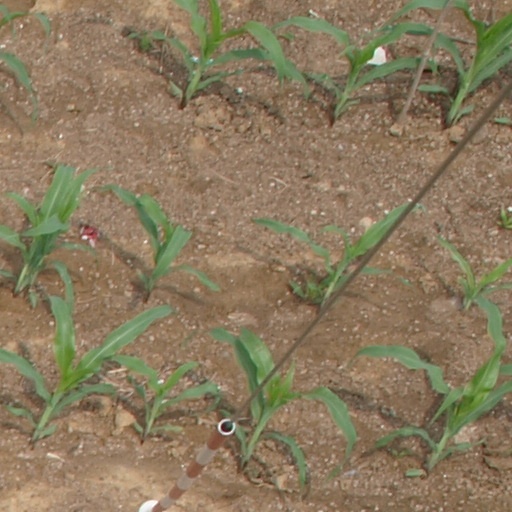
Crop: maize; corn